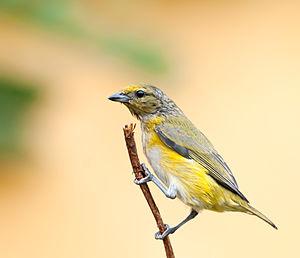
L'Organiste chlorotique est une espèce de passereau d'Amérique centrale de la famille des Fringillidae.